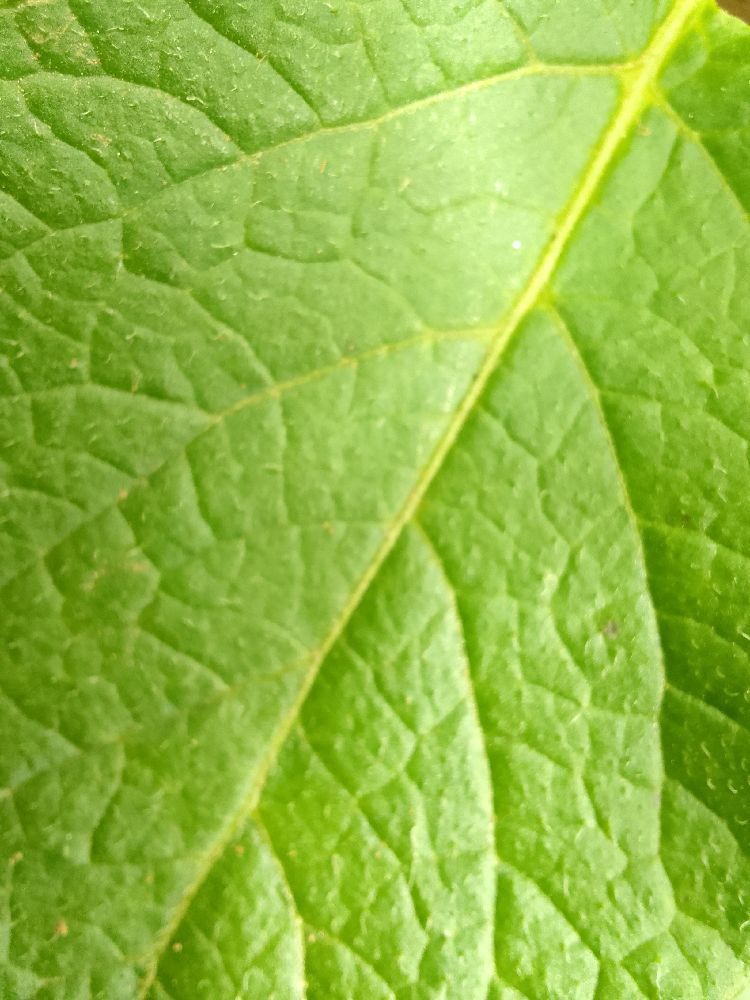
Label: Healthy